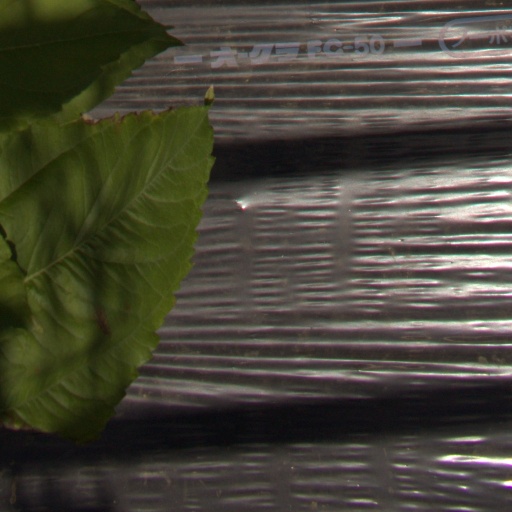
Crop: Jerusalem artichoke